Hans Alexis von Biehler

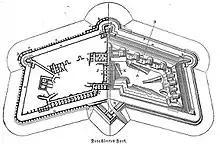
Standard model of Biehler's fort

Hans Alexis von Biehler (16 June 1818 – 30 December 1886) was a Prussian general. He designed fortifications in many famous locations. Beginning in 1873, he saw fort construction in Cologne, Strasbourg, Poznań, Toruń, Königsberg, Ingolstadt, Metz, Kostrzyn, Spandau, Ulm, Mainz and Magdeburg.